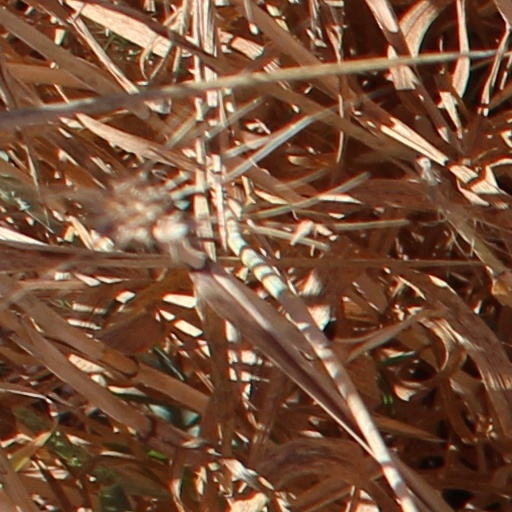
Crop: wheat